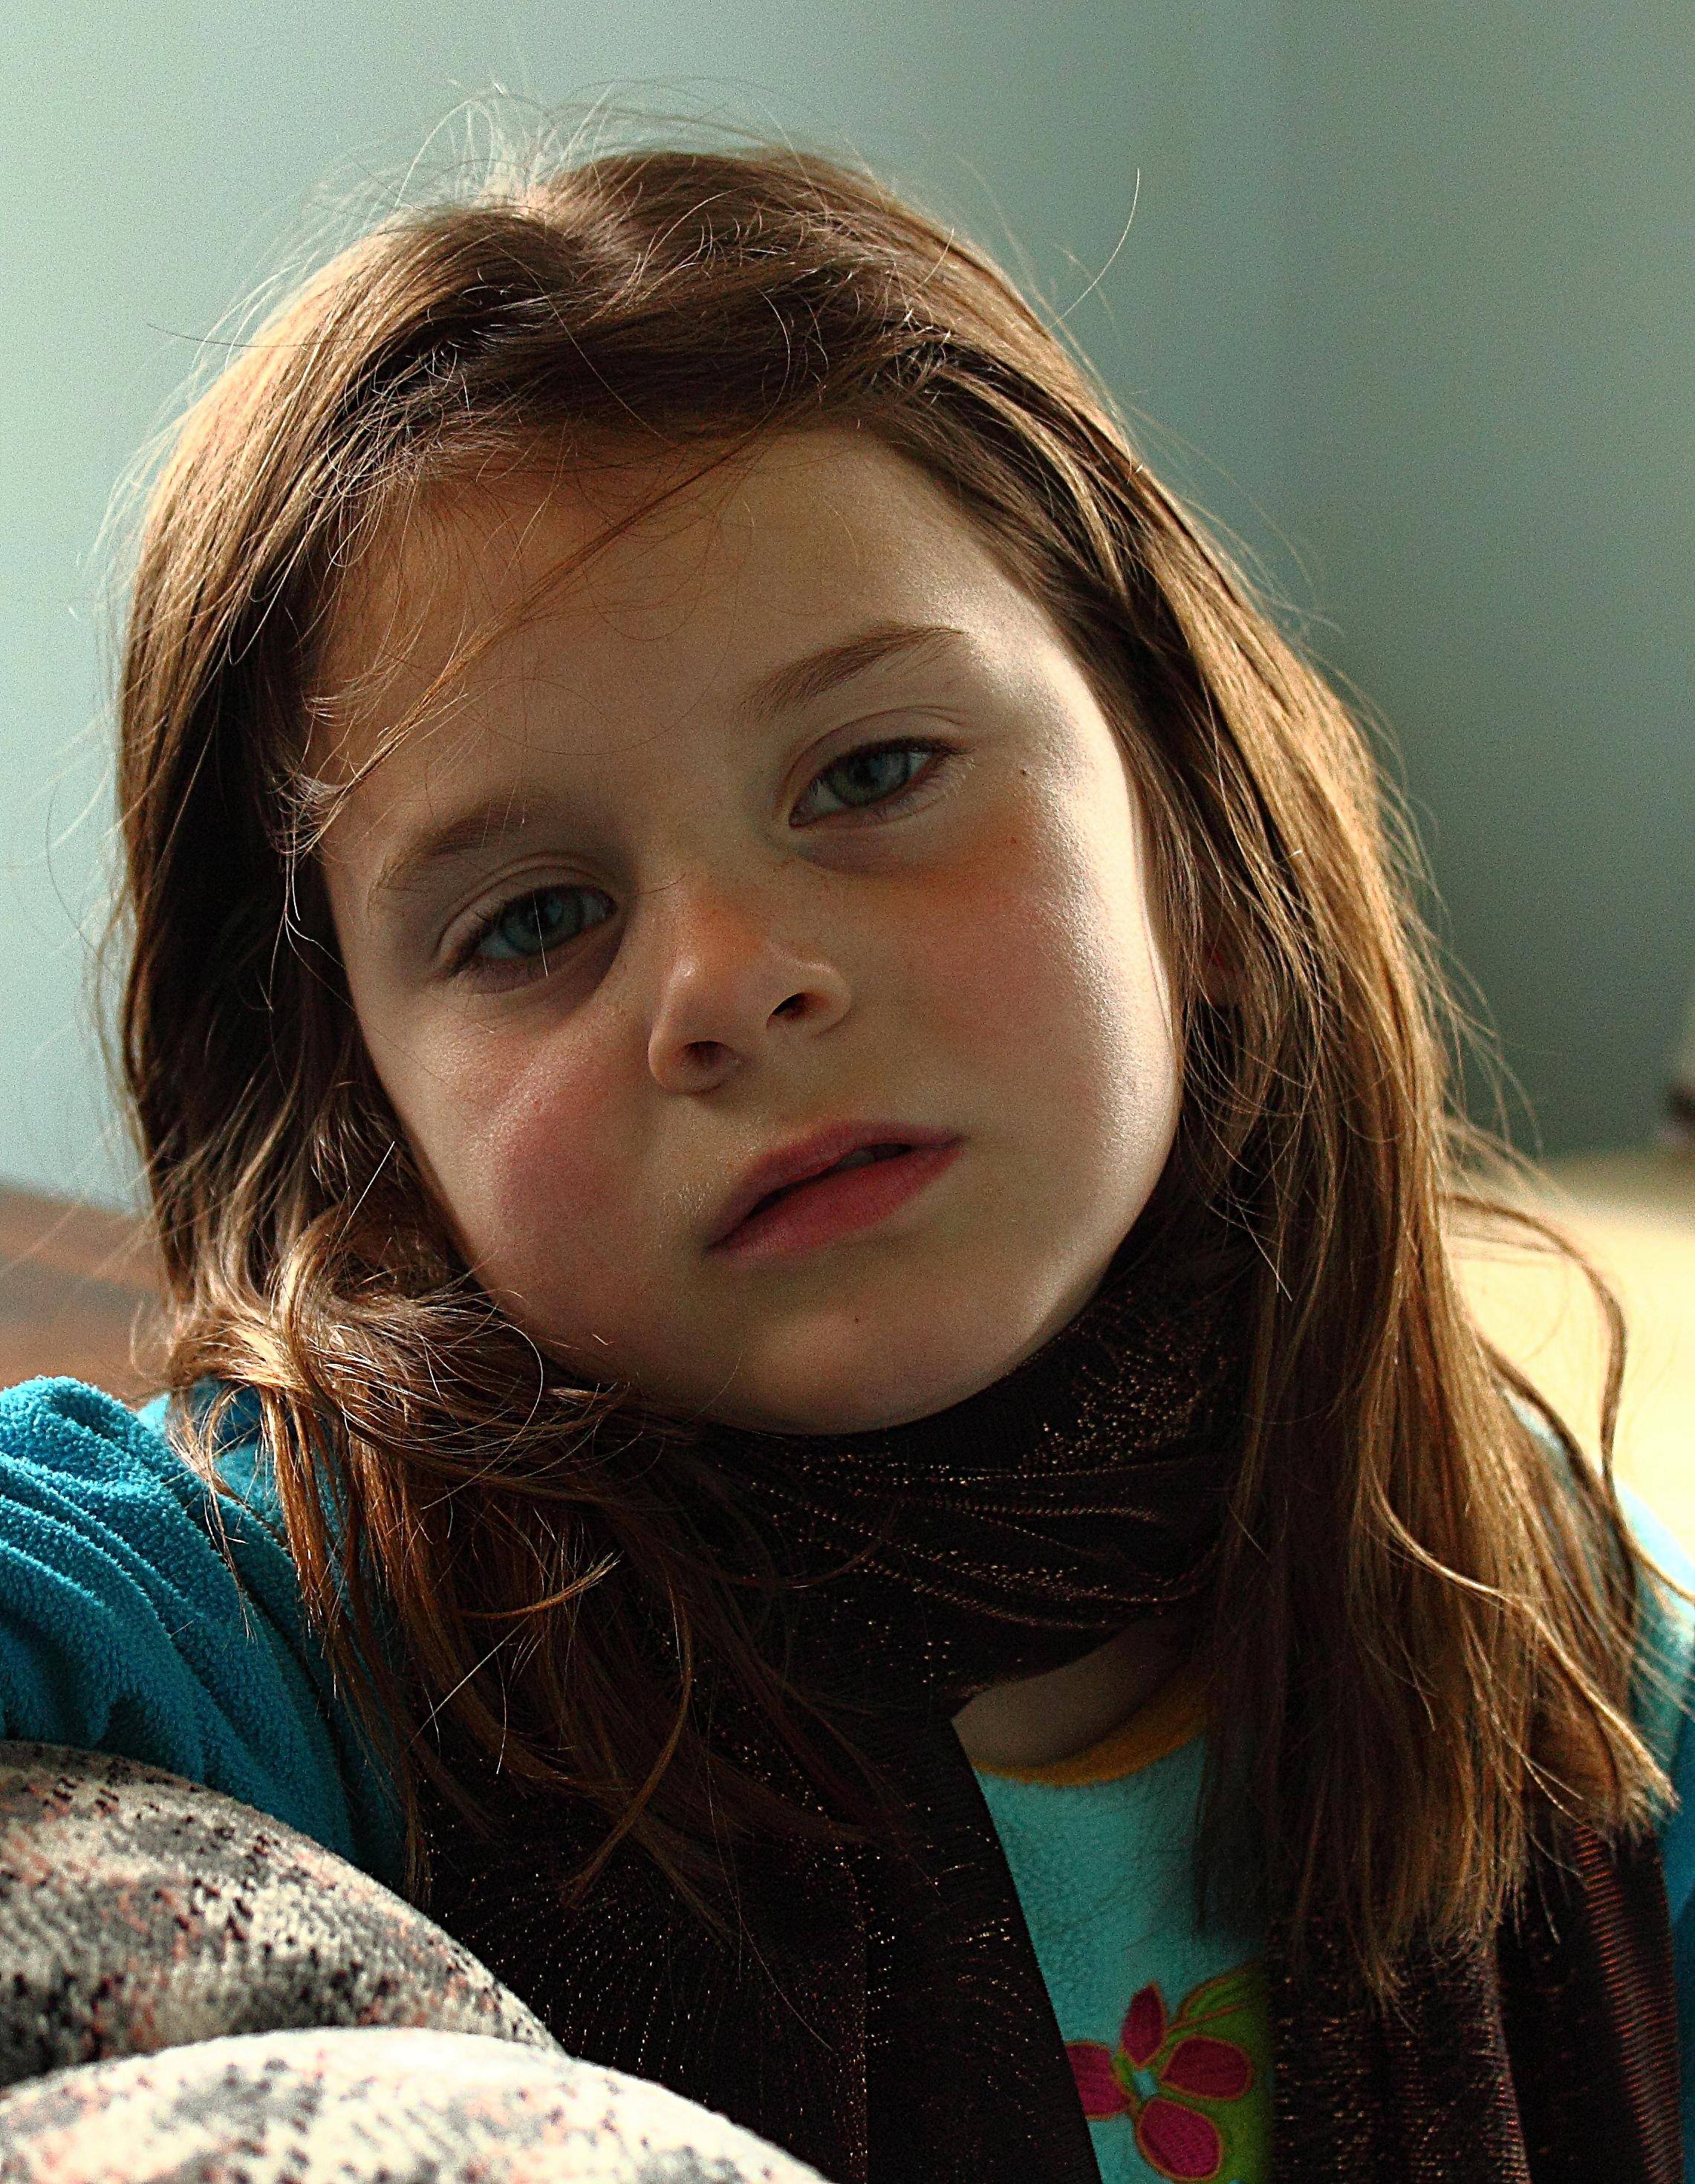
person, girl, woman, hair, photography, portrait, model, color, lady, facial expression, hairstyle, smile, mouth, long hair, close up, human body, face, nose, eye, head, skin, beauty, blond, organ, emotion, retratos, ggl1, gaby1, gphoto, noa, photo shoot, brown hair, portrait photography